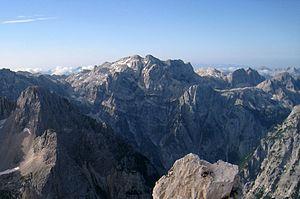
Kanjavec au centre, vu depuis le sommet du Razor
Le Kanjavec est une montagne qui culmine à 2 568 m d'altitude dans le parc national du Triglav, dans les Alpes juliennes en Slovénie.